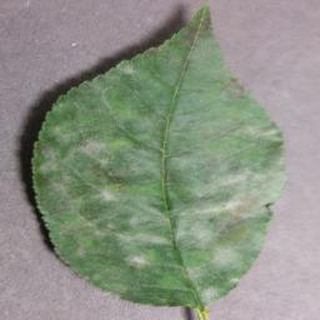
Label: cherry_powdery_mildew